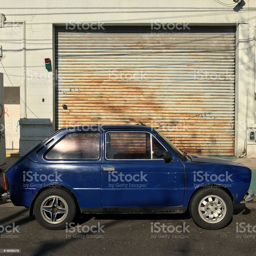
small old car parked in the street royalty - free